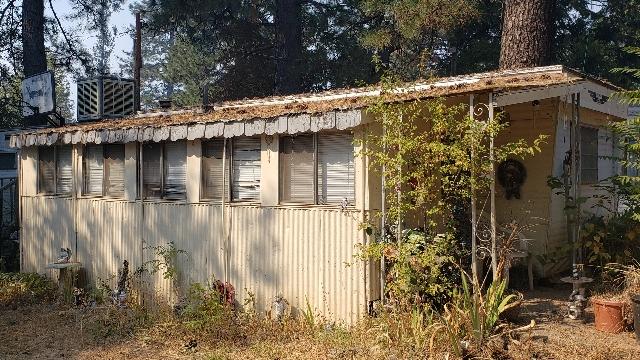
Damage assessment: no_damage